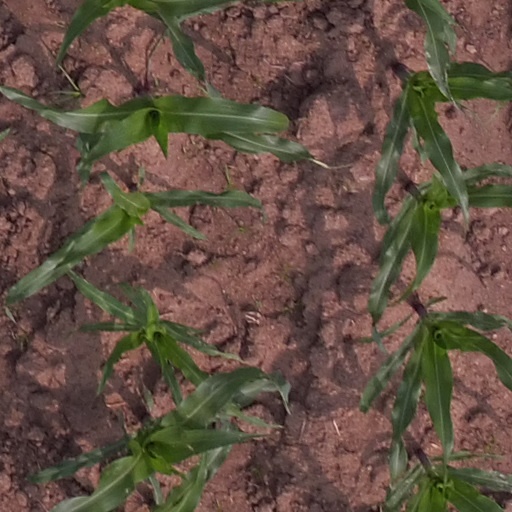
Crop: maize; corn